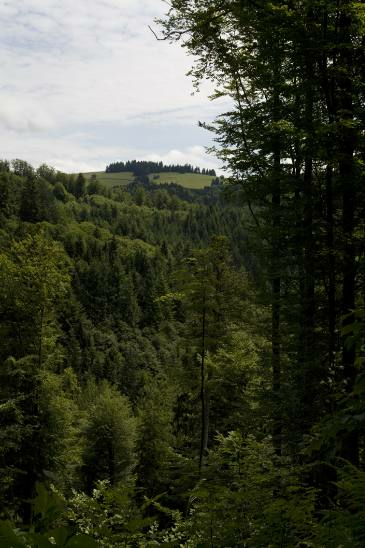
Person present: No